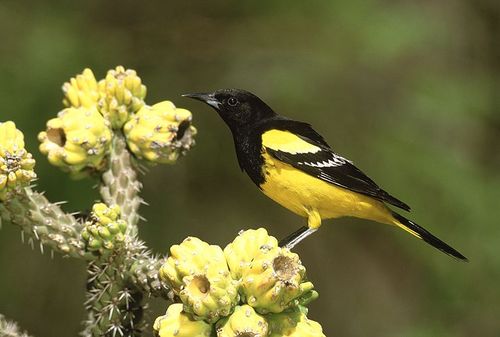
the bird has a long bill that is pure black.
a smaller bird that has a slim and slender body with a solid black head, a yellow body and black appendages.
this bird has a medium curved bill, a black breast, and a yellow belly and thighs.
this bird is a medium sized bird, it is bright yellow with a black head, upper breast and black wing tips.
this small bird has a black head and breast with yellow flank and belly, and its black wings have a white stripe.
this small bird has yellow over its belly, vent and rump and on its coverts, white wing bars and black feathers covering the rest of its body.
a yellow belly bird with a dark black head, breast, and wings.
the bird has a yellow body as well as a black head,beak and wings.
this bird has pointed black bill, with a black breast and a yellow belly.
this bird has a yellow belly and yellow coverts, a white wingbar, black throat, and a long black beak.
Species: Scott Oriole